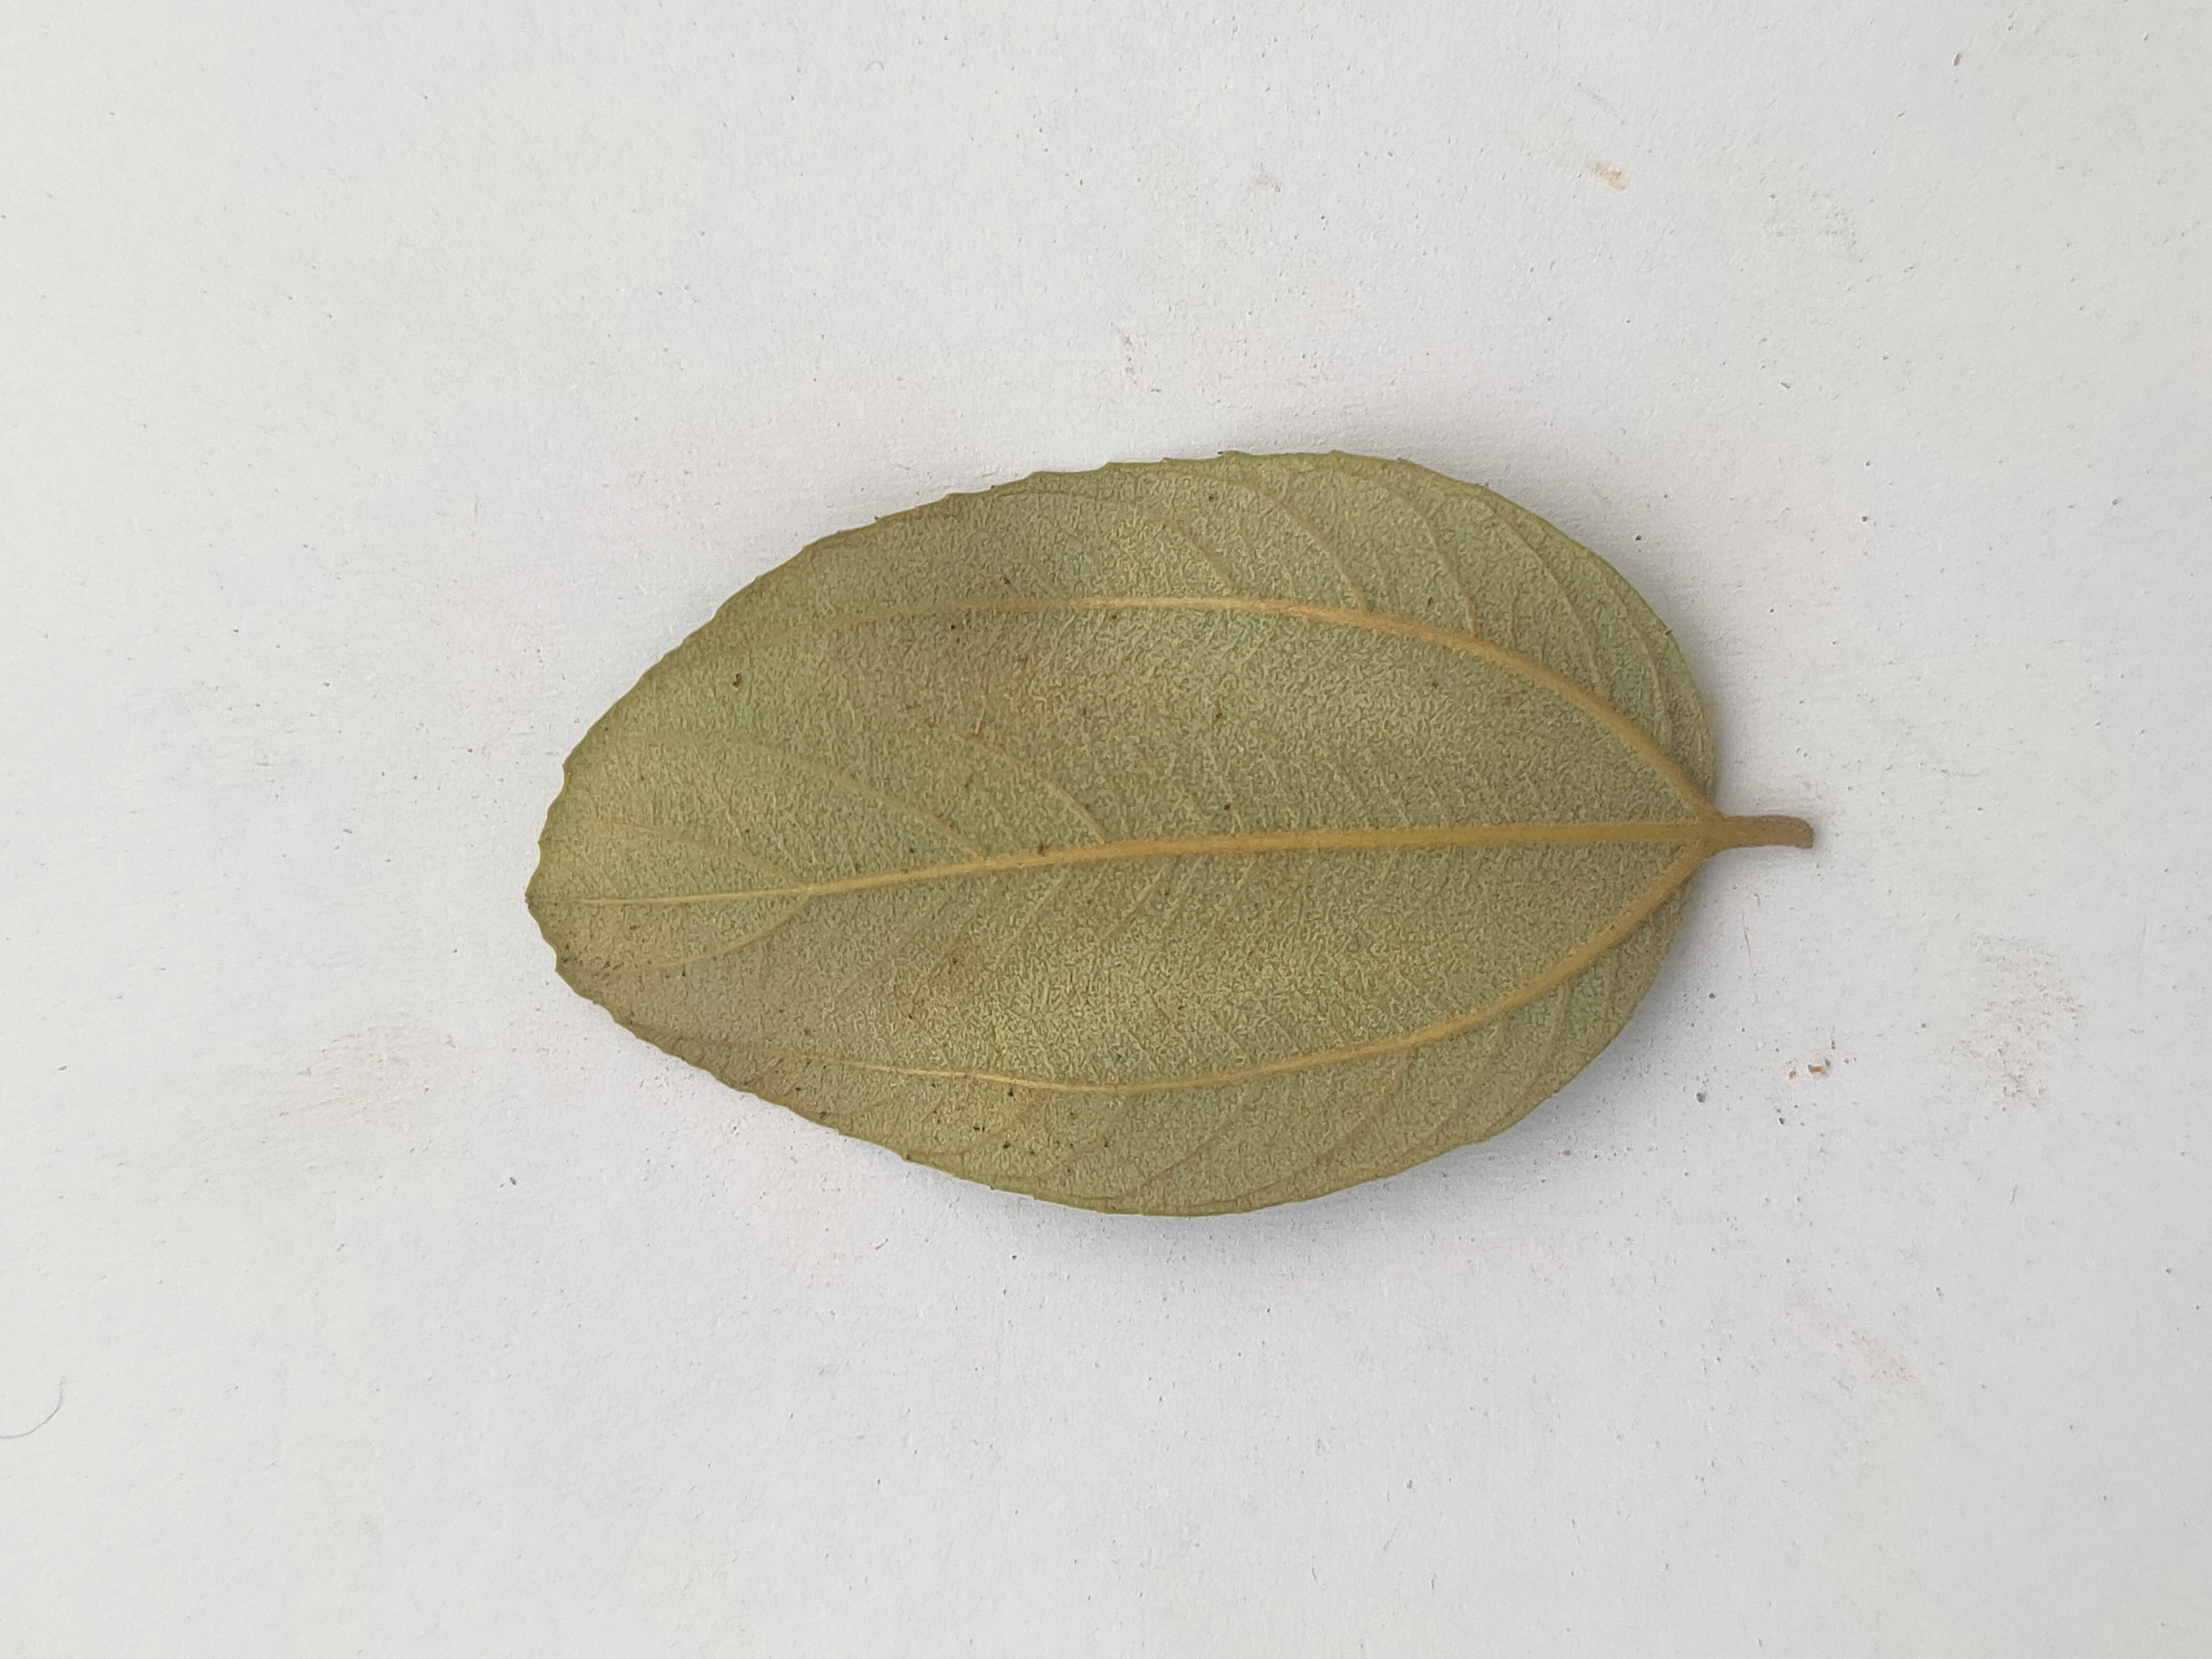
Leaf variety: Plum